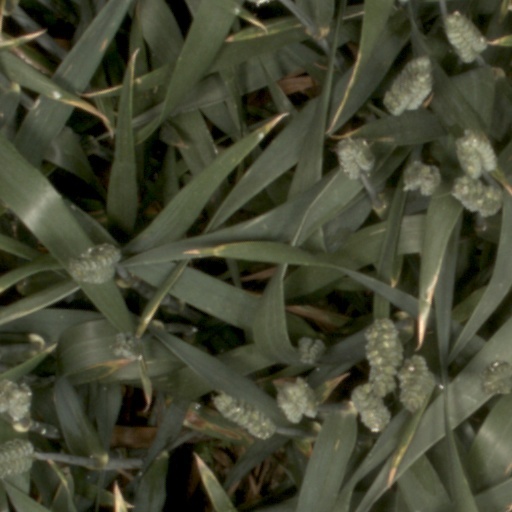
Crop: wheat